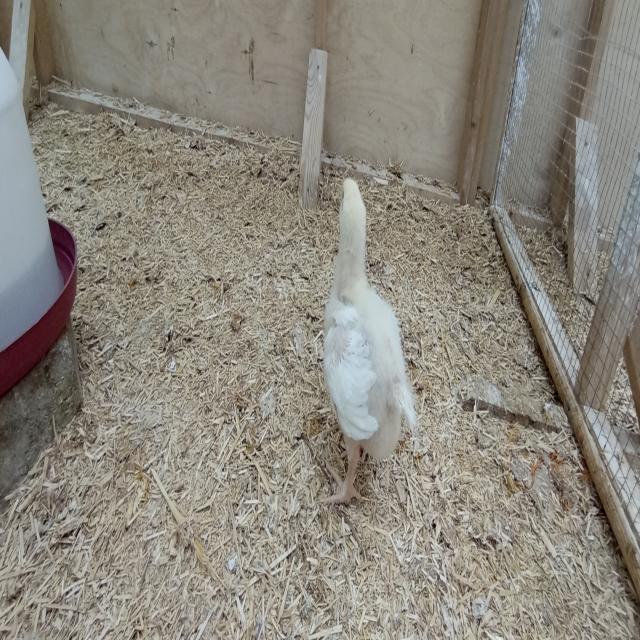
Weight: 381 g